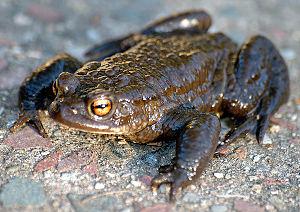
Bufo bufo, le Crapaud commun, est une espèce d'amphibiens de la famille des Bufonidae. C'est l'espèce de crapauds la plus répandue en Europe.